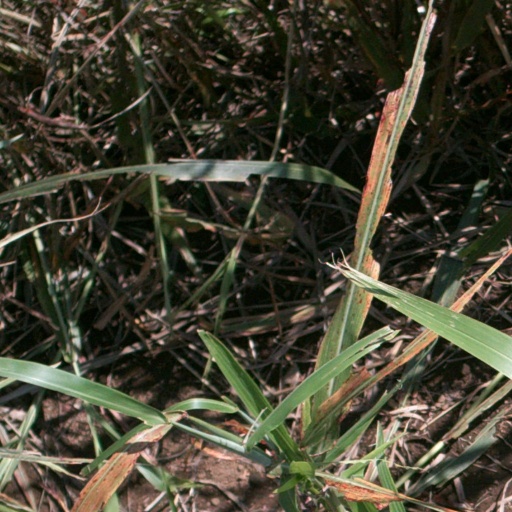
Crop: sorghum